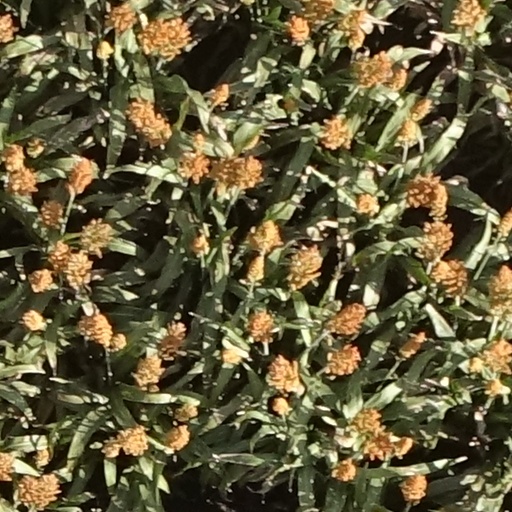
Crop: sorghum